Hans Coumans

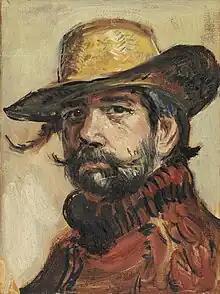
"Self-portrait" (1983)

Hans Coumans (19 March 1943 – 16 November 1986) was a Dutch painter active in the South Limburg region, Belgium and Germany. He was self-taught and produced approximately 1700 works. He painted in the Impressionist painting style.